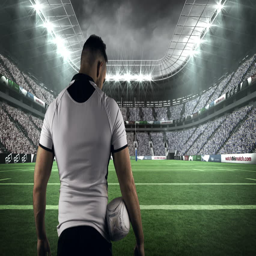
rugby player holding the ball in stadium